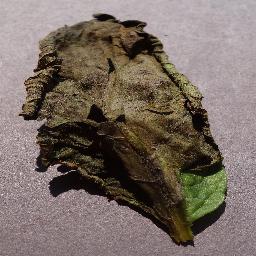
Label: Potato___Late_blight